Al-Khiday

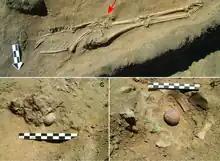
Images of the individual and prostatic stones found in association

An influential find of the Pre-Mesolithic occupation was the discovery of three prostatic stones found within the burial of an individual. These three Prostatic calculi with the occurrence of bacterial imprints link to evidence of a bacterial infection, that of lithiasis, the earliest known case.